NASCAR Xfinity Series Championship Race

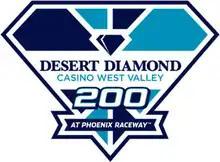
The Desert Diamond Casino West Valley, located in Glendale, Arizona, was the title sponsor of the race in 2019 and 2020

The race was first run in 1999 as the Outback Steakhouse 200. It became the Bashas' Supermarkets 200 in 2002. Following realignment of the two Xfinity Series races, the Arizona 200 took over the November slot.